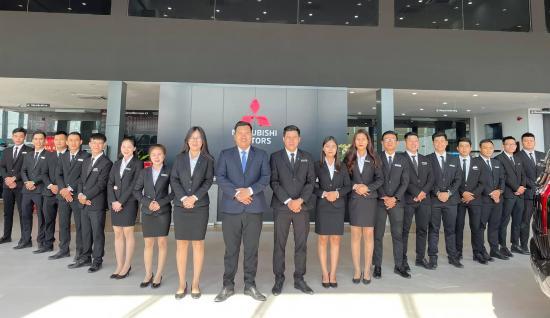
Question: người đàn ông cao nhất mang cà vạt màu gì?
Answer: màu xanh dương